Roman Furger

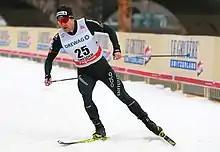
Roman Furger in January, 2018

Roman Furger (born 10 February 1990) is a Swiss, former cross-country skier who represented the club Schattdorf.